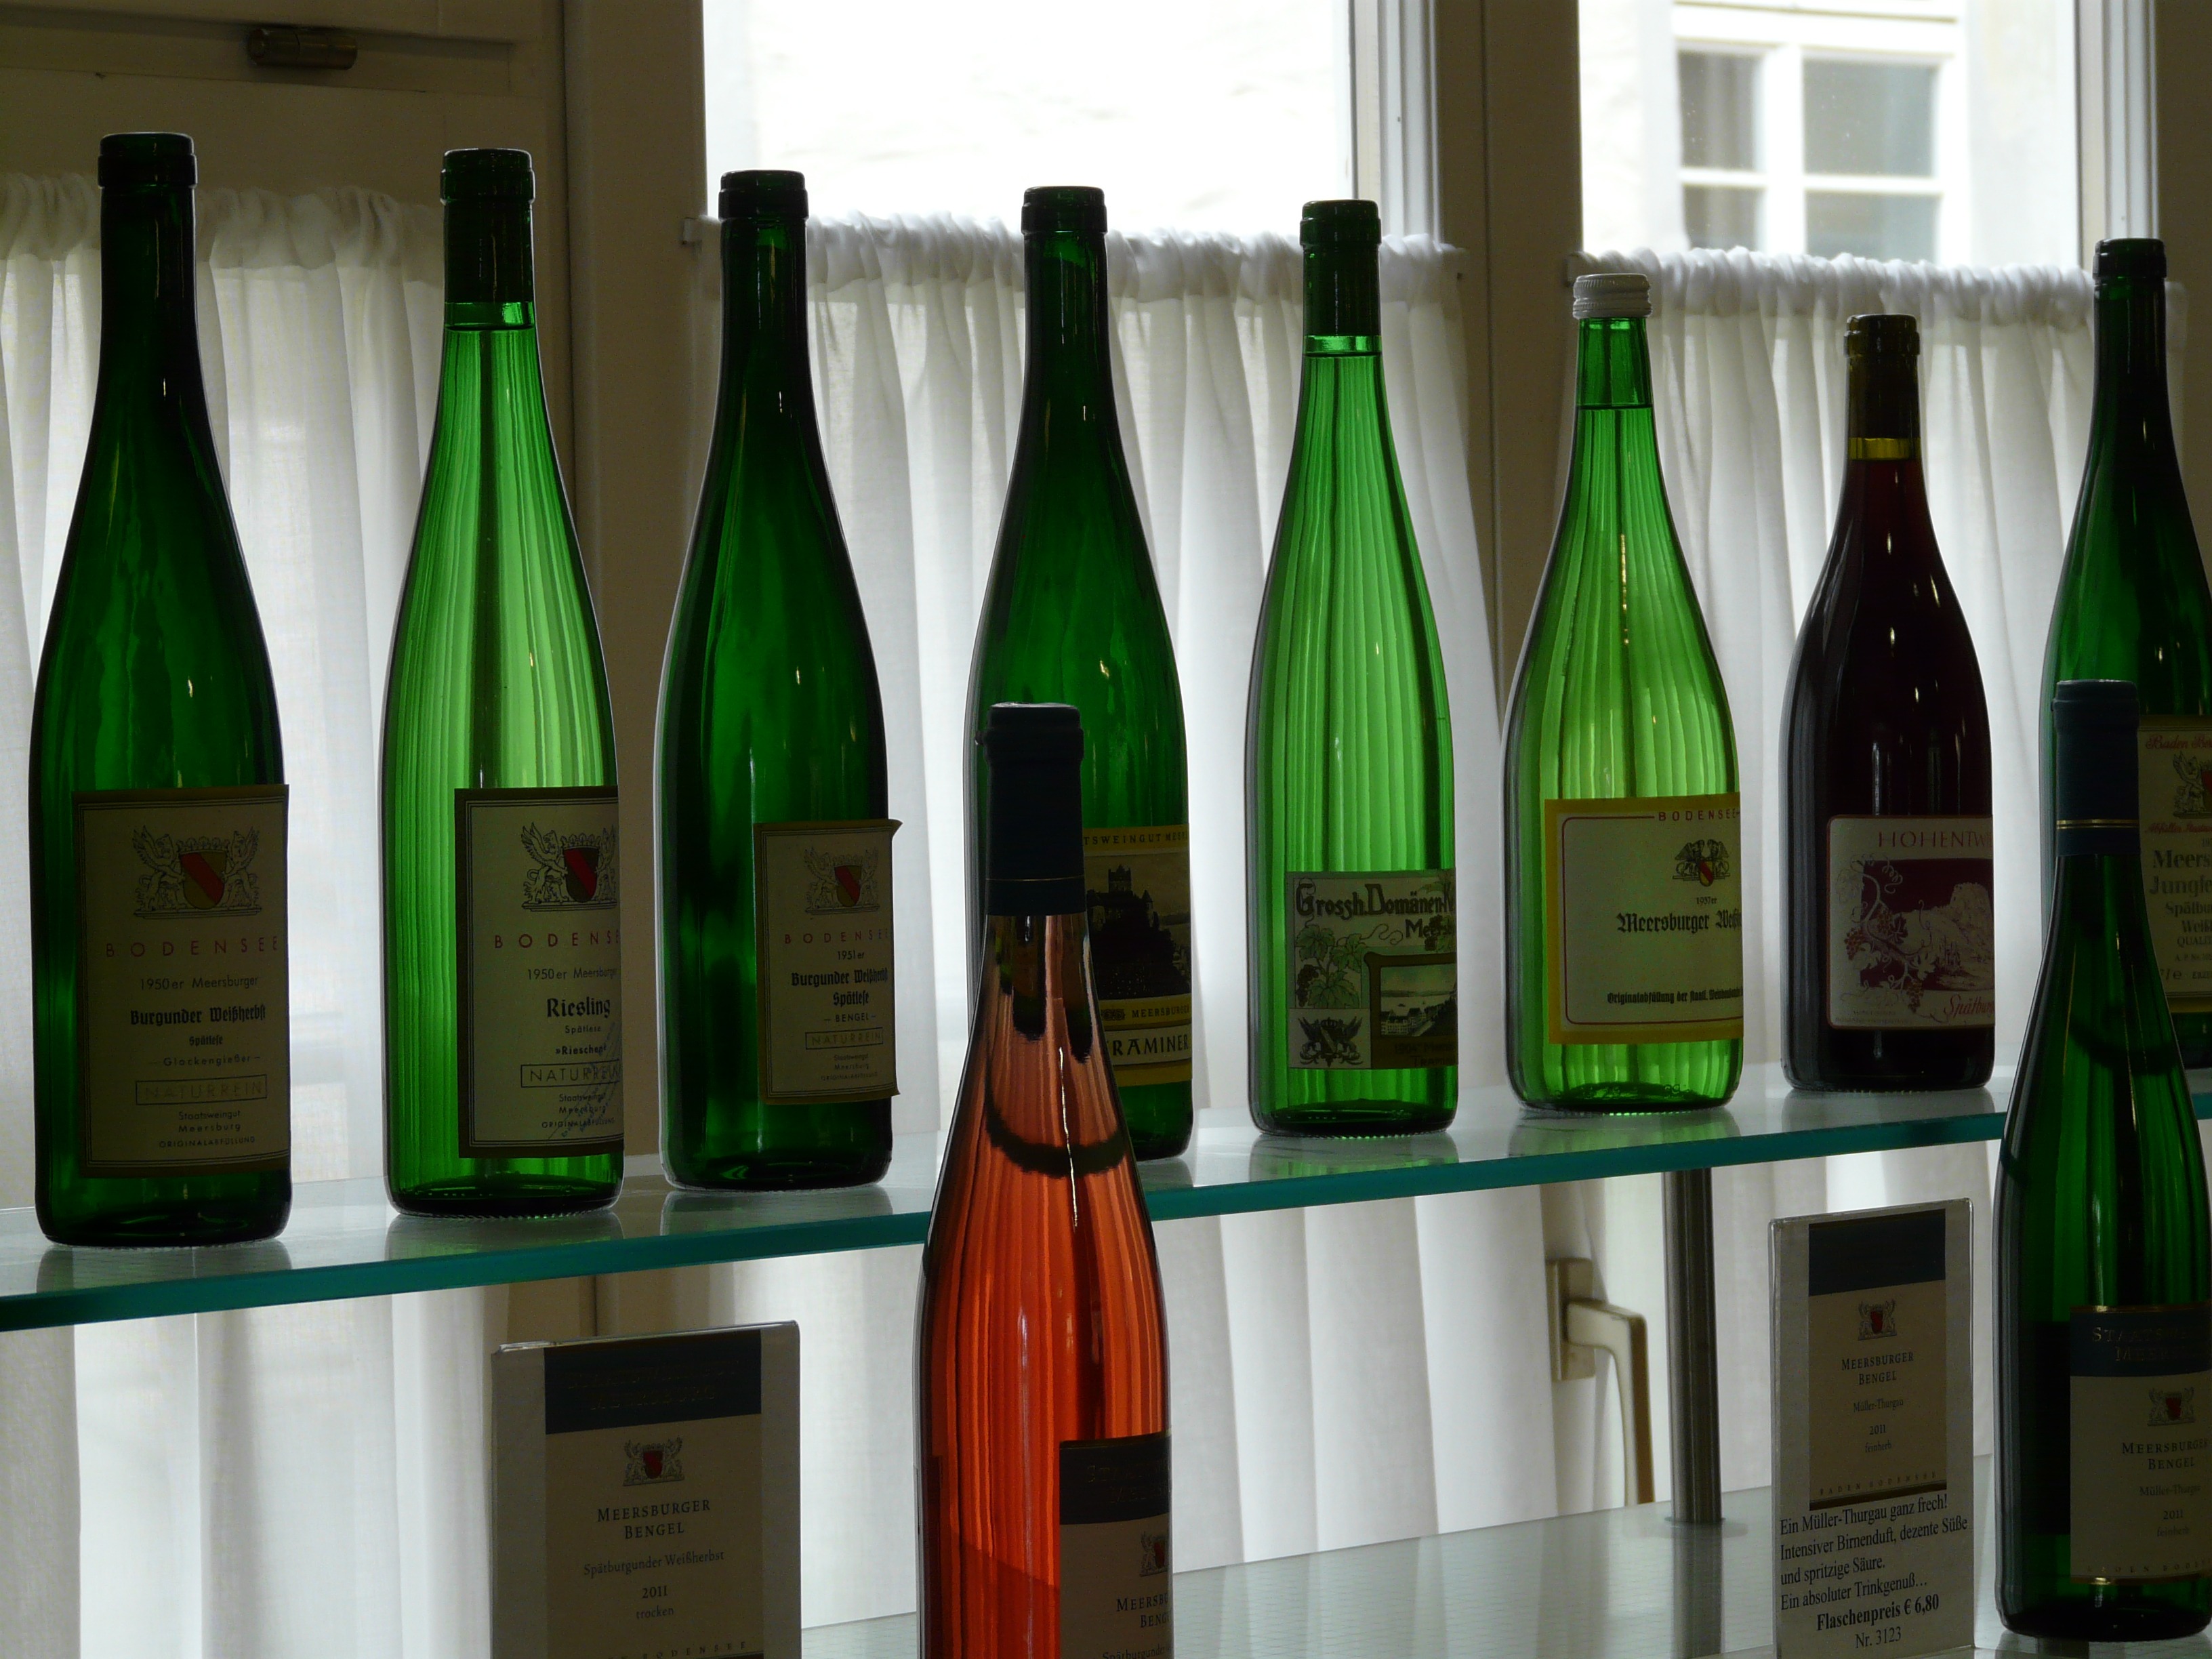
light, wine, window, glass, decoration, food, green, drink, bottle, lighting, alcohol, wine bottle, glass bottle, champagne, sale, exhibition, back light, alcoholic beverage, wine trade, drinkware